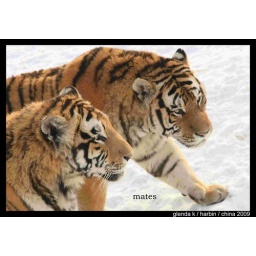
Siberian tigers mate in winter months and following a 3-5 month gestation period, the female produces 3-4 cubs.